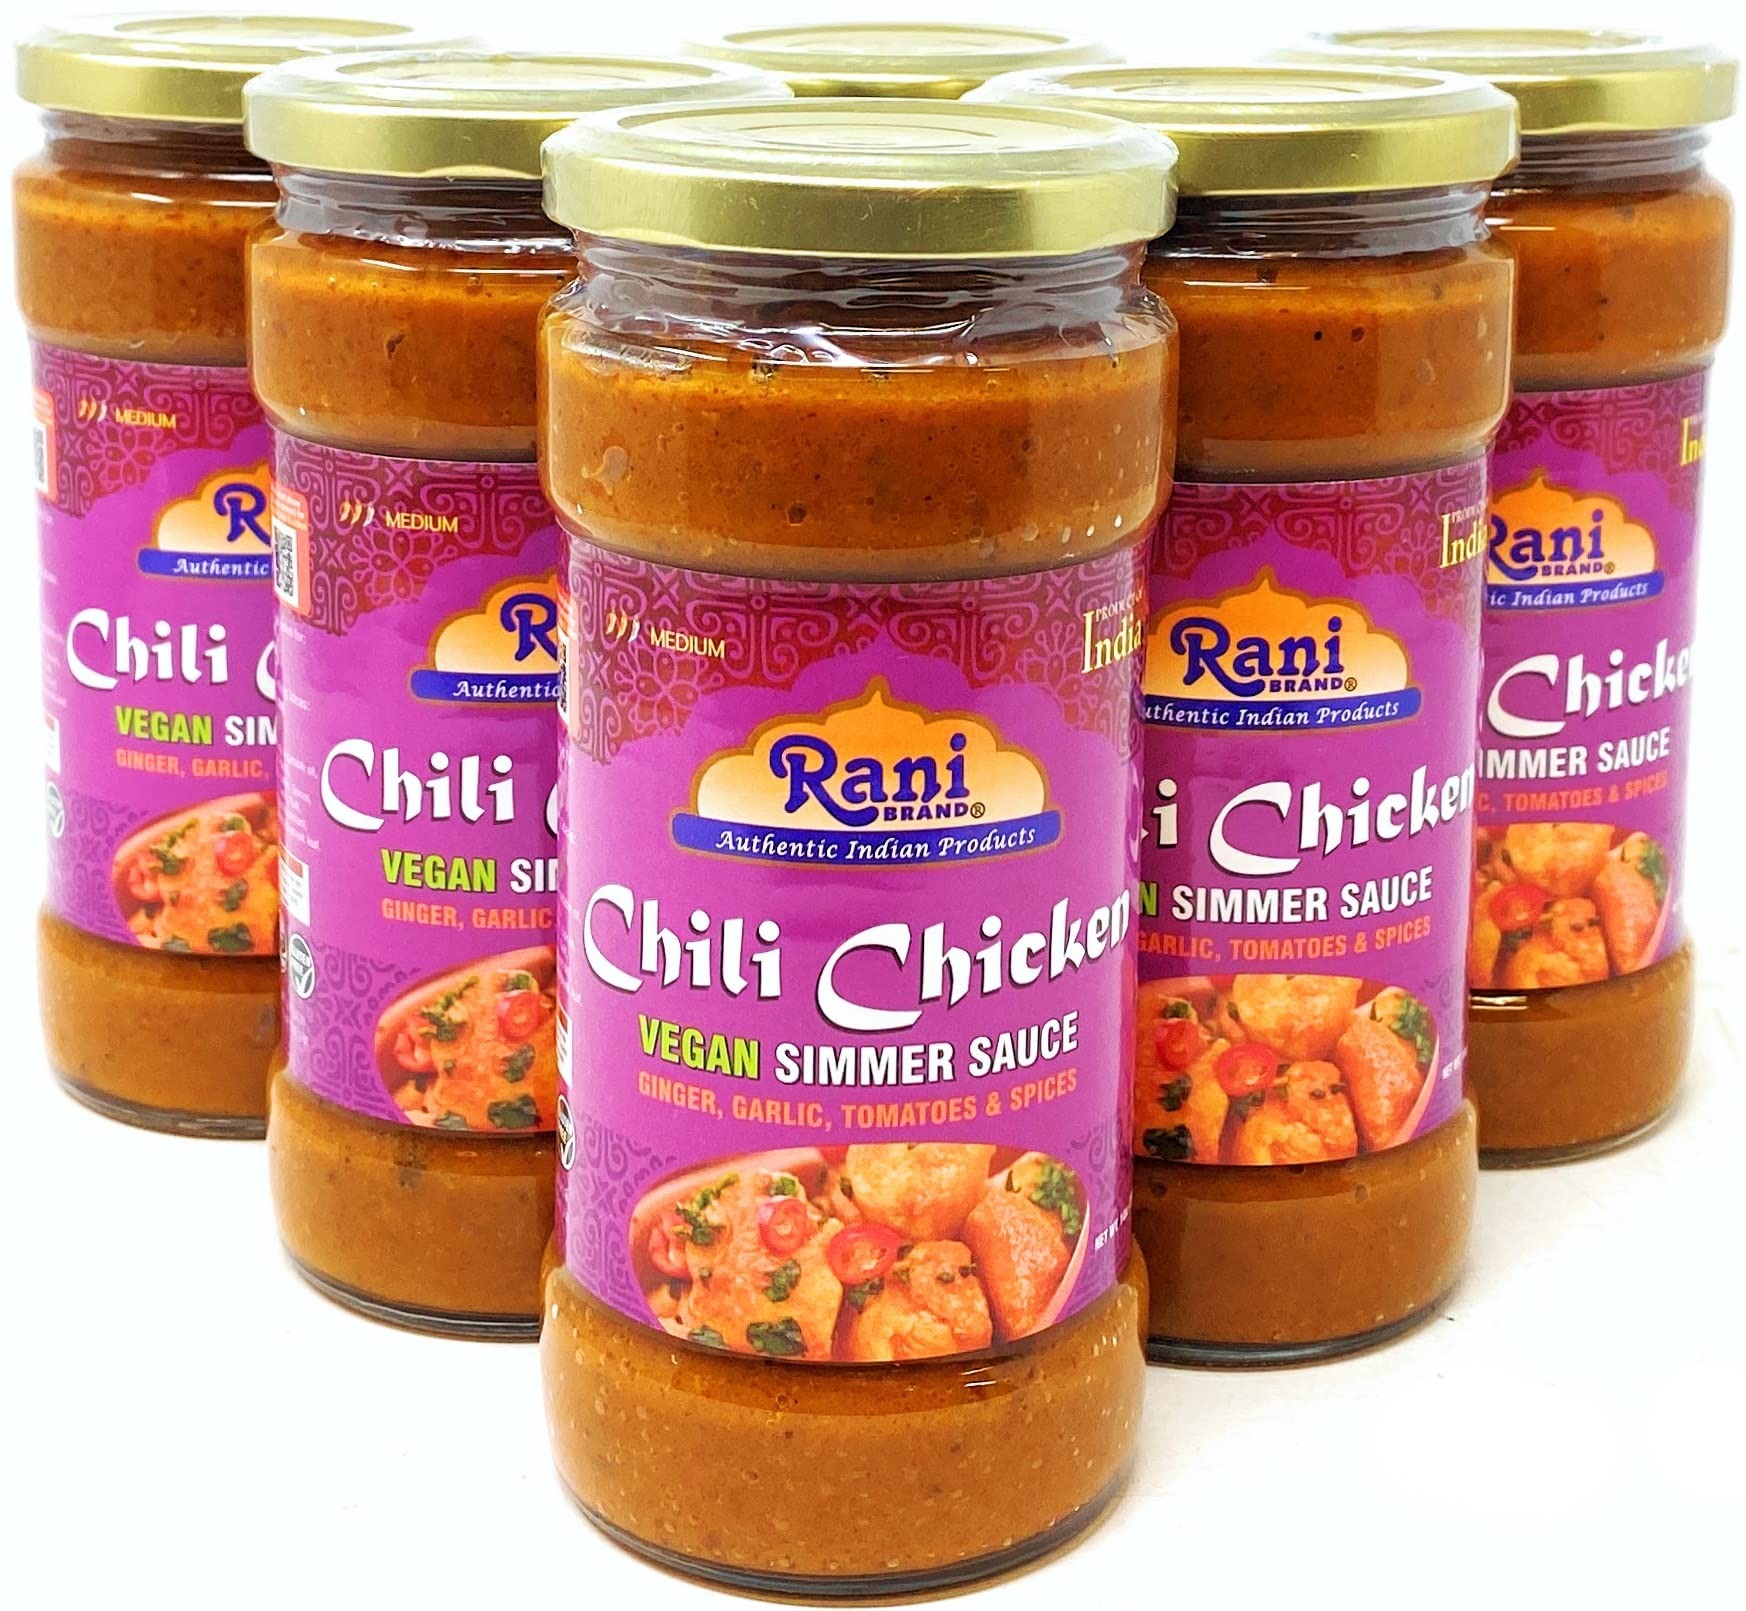
Item Name: Rani Chili Chicken Vegan Simmer Sauce (Ginger, Garlic, Tomatoes & Spices) 14oz (400g) Glass Jar, Pack of 5+1FREE ~ Easy to Use | Vegan | No Colors | All Natural | NON-GMO | Gluten Free | Indian Origin
Bullet Point 1: You'll LOVE our Chili Chicken Curry VEGAN Simmer Sauce by Rani Brand--Here's Why:
Bullet Point 2: 🍗NEW! PACK OF 5 + 1 FREE! GLASS JAR! We bubble & box your glass order so it will reach you safe! 100% Natural, Non-GMO, No Preservatives, Vegan, Gluten Free PREMIUM Gourmet Food Grade Spice.
Bullet Point 3: 🍗A simmer sauce with an extra chili kick! Easy-to-use as a rub or to create curry in few minutes. Used to to make Chili Chicken dish which is crispy and coated with flavorful sweet spicy sauces on the outside.
Bullet Point 4: 🍗Easy to follow recipe on bottle. Rani is a USA based company selling spices for over 40 years, buy with confidence!
Bullet Point 5: 🍗Net Wt. 14oz (400g) x Pack of 5+1, Total of 84oz (5.25lbs) Authentic Indian Product, Product of India
Product Description: Rani's Chili Chicken Simmer Sauce is a simmer sauce with an extra chilli kick. This spicy Simmer Sauce is inspired by Northern Indian cuisine and has a complex spice blend to bring your authencity curry dish together in just a few minutes.
Value: 84.0
Unit: Ounce

Price: 39.99